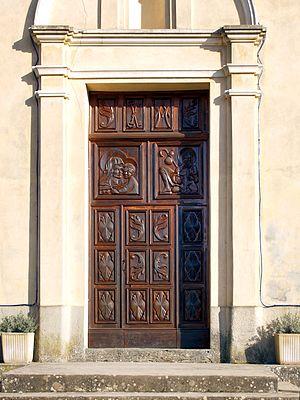
Croce est une commune française située dans la circonscription départementale de la Haute-Corse et le territoire de la collectivité de Corse. Le village appartient à la piève d'Ampugnani, en Castagniccia.